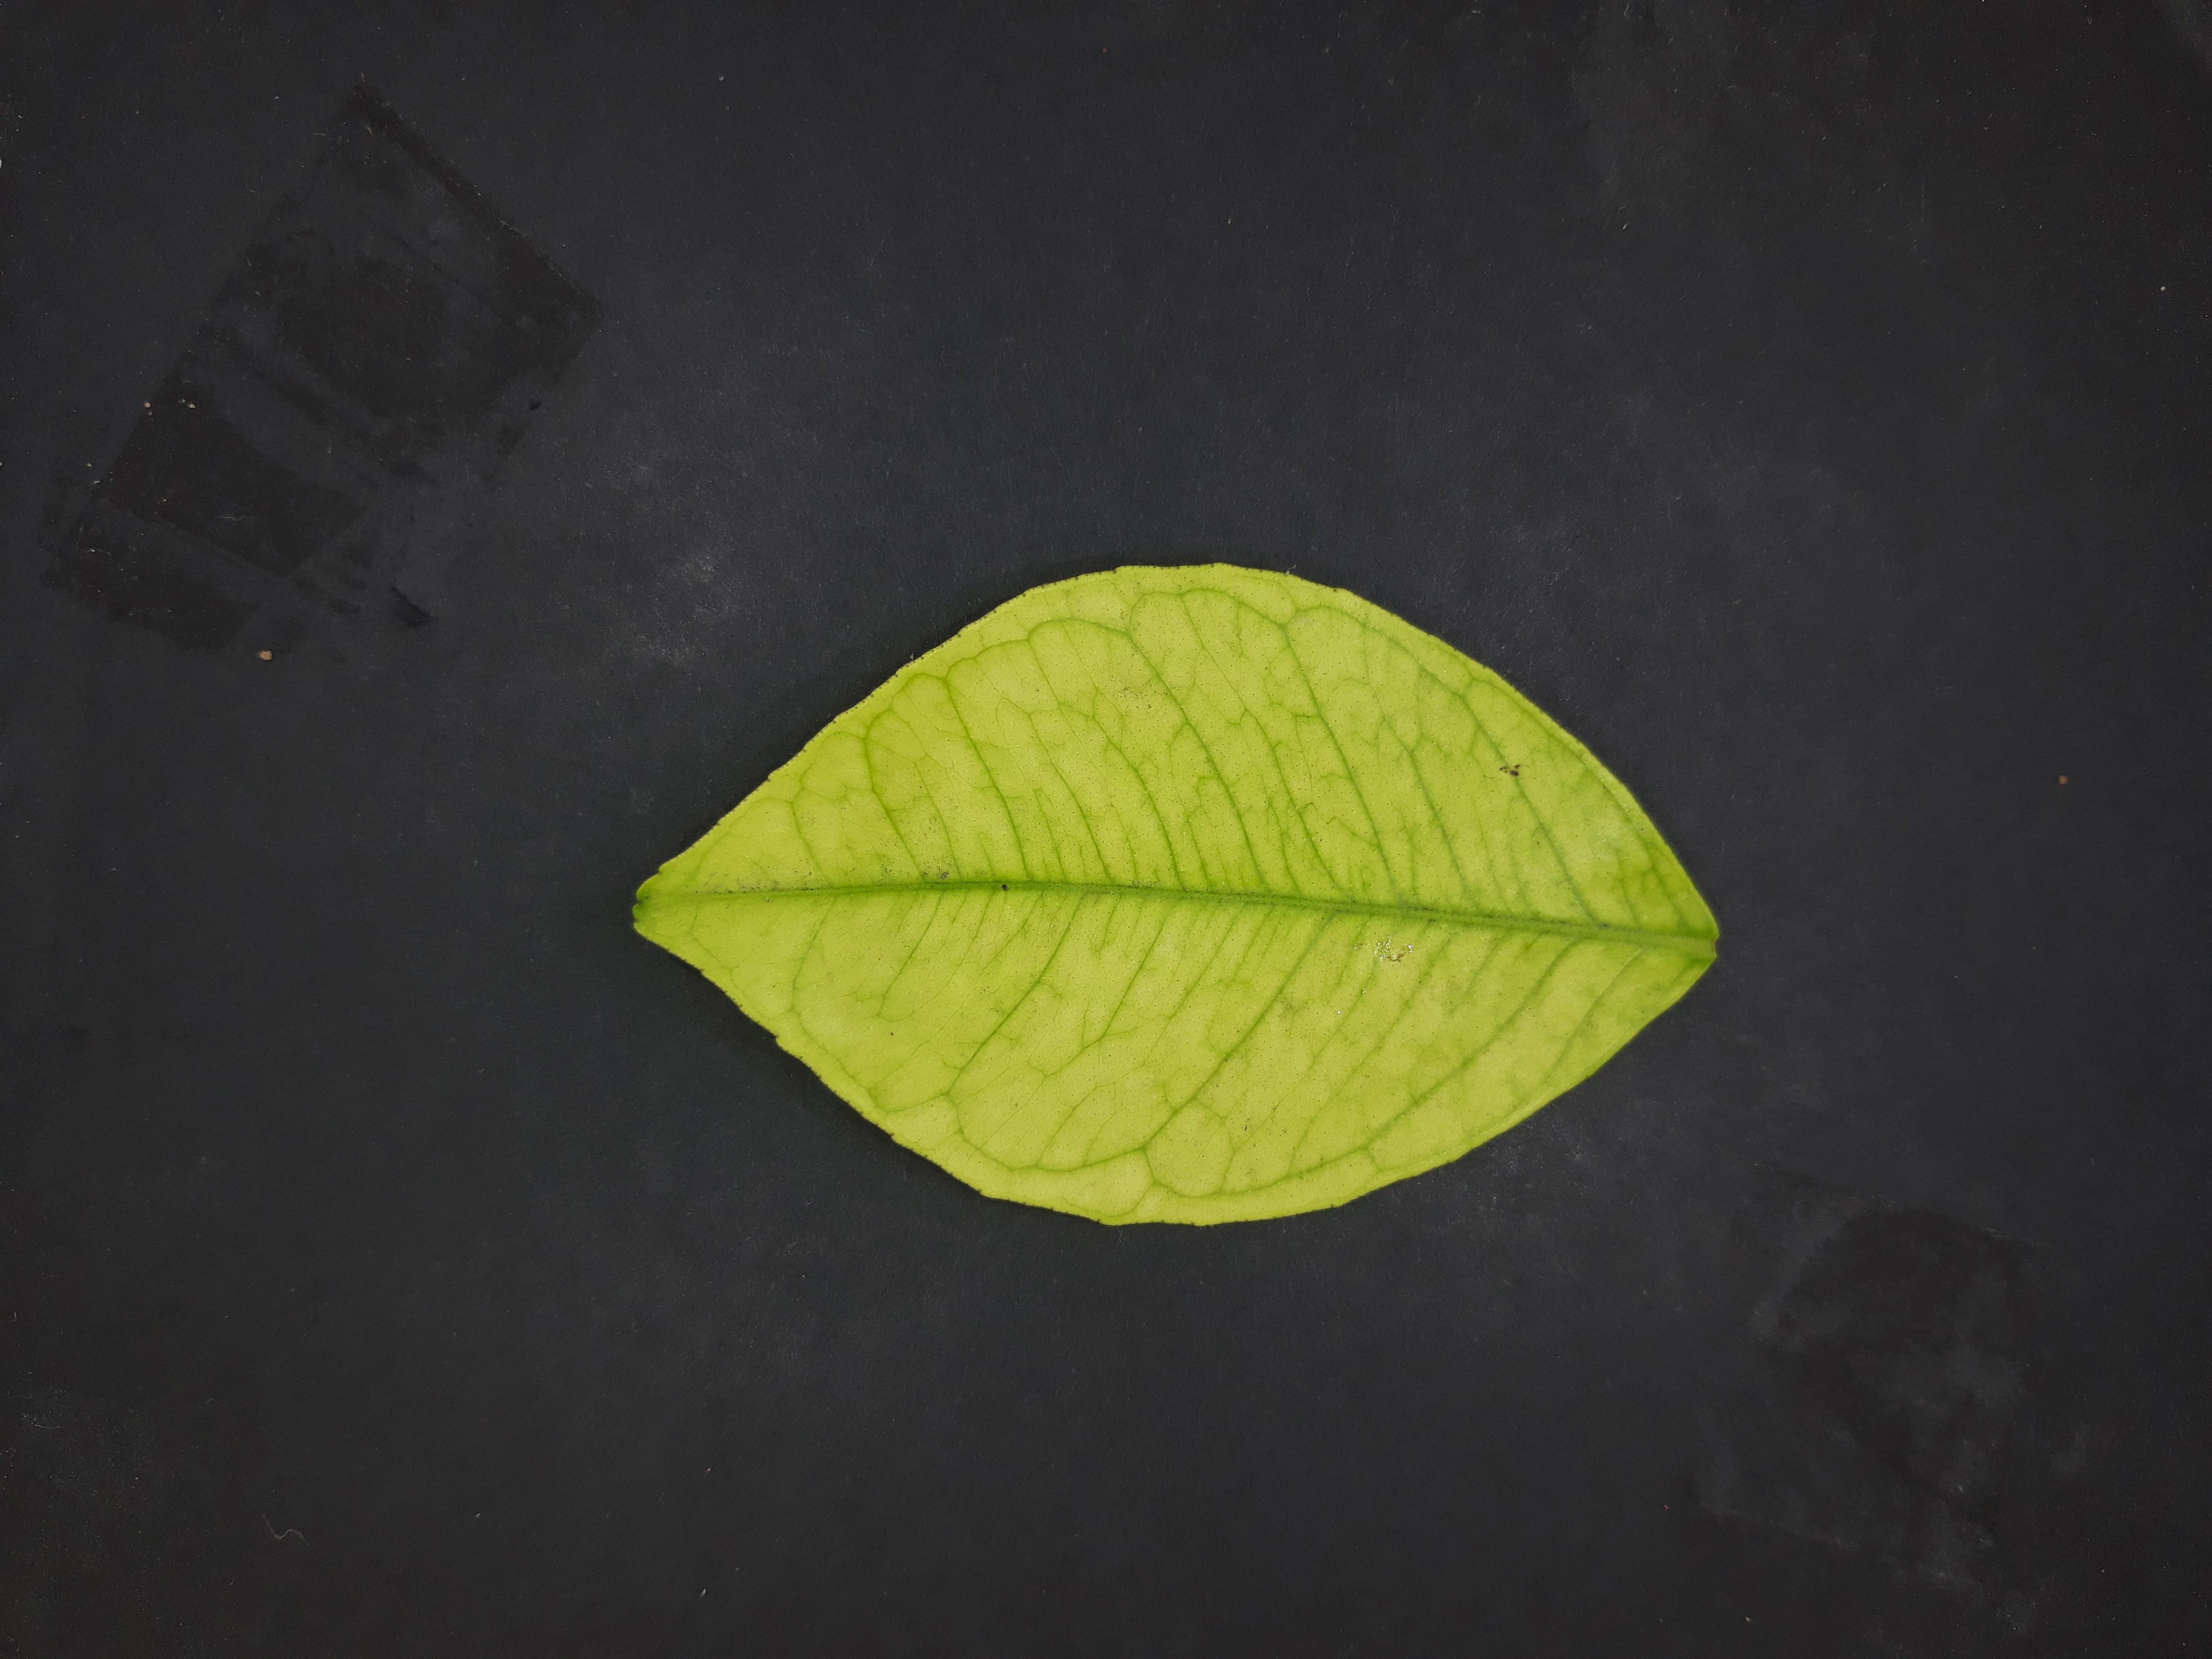
Label: Iron deficiency (Fe)